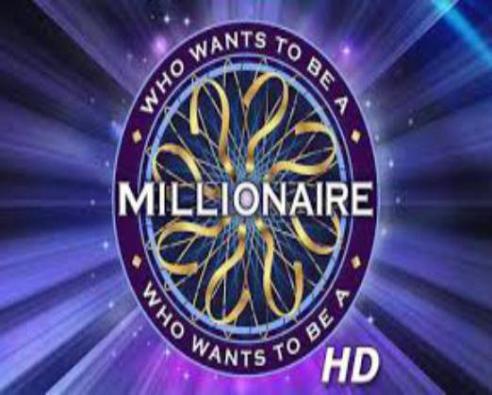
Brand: millonario
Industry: Others